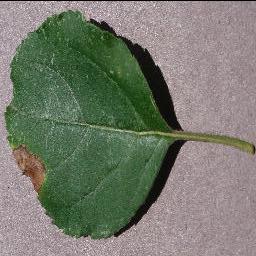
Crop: apple
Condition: black_rot